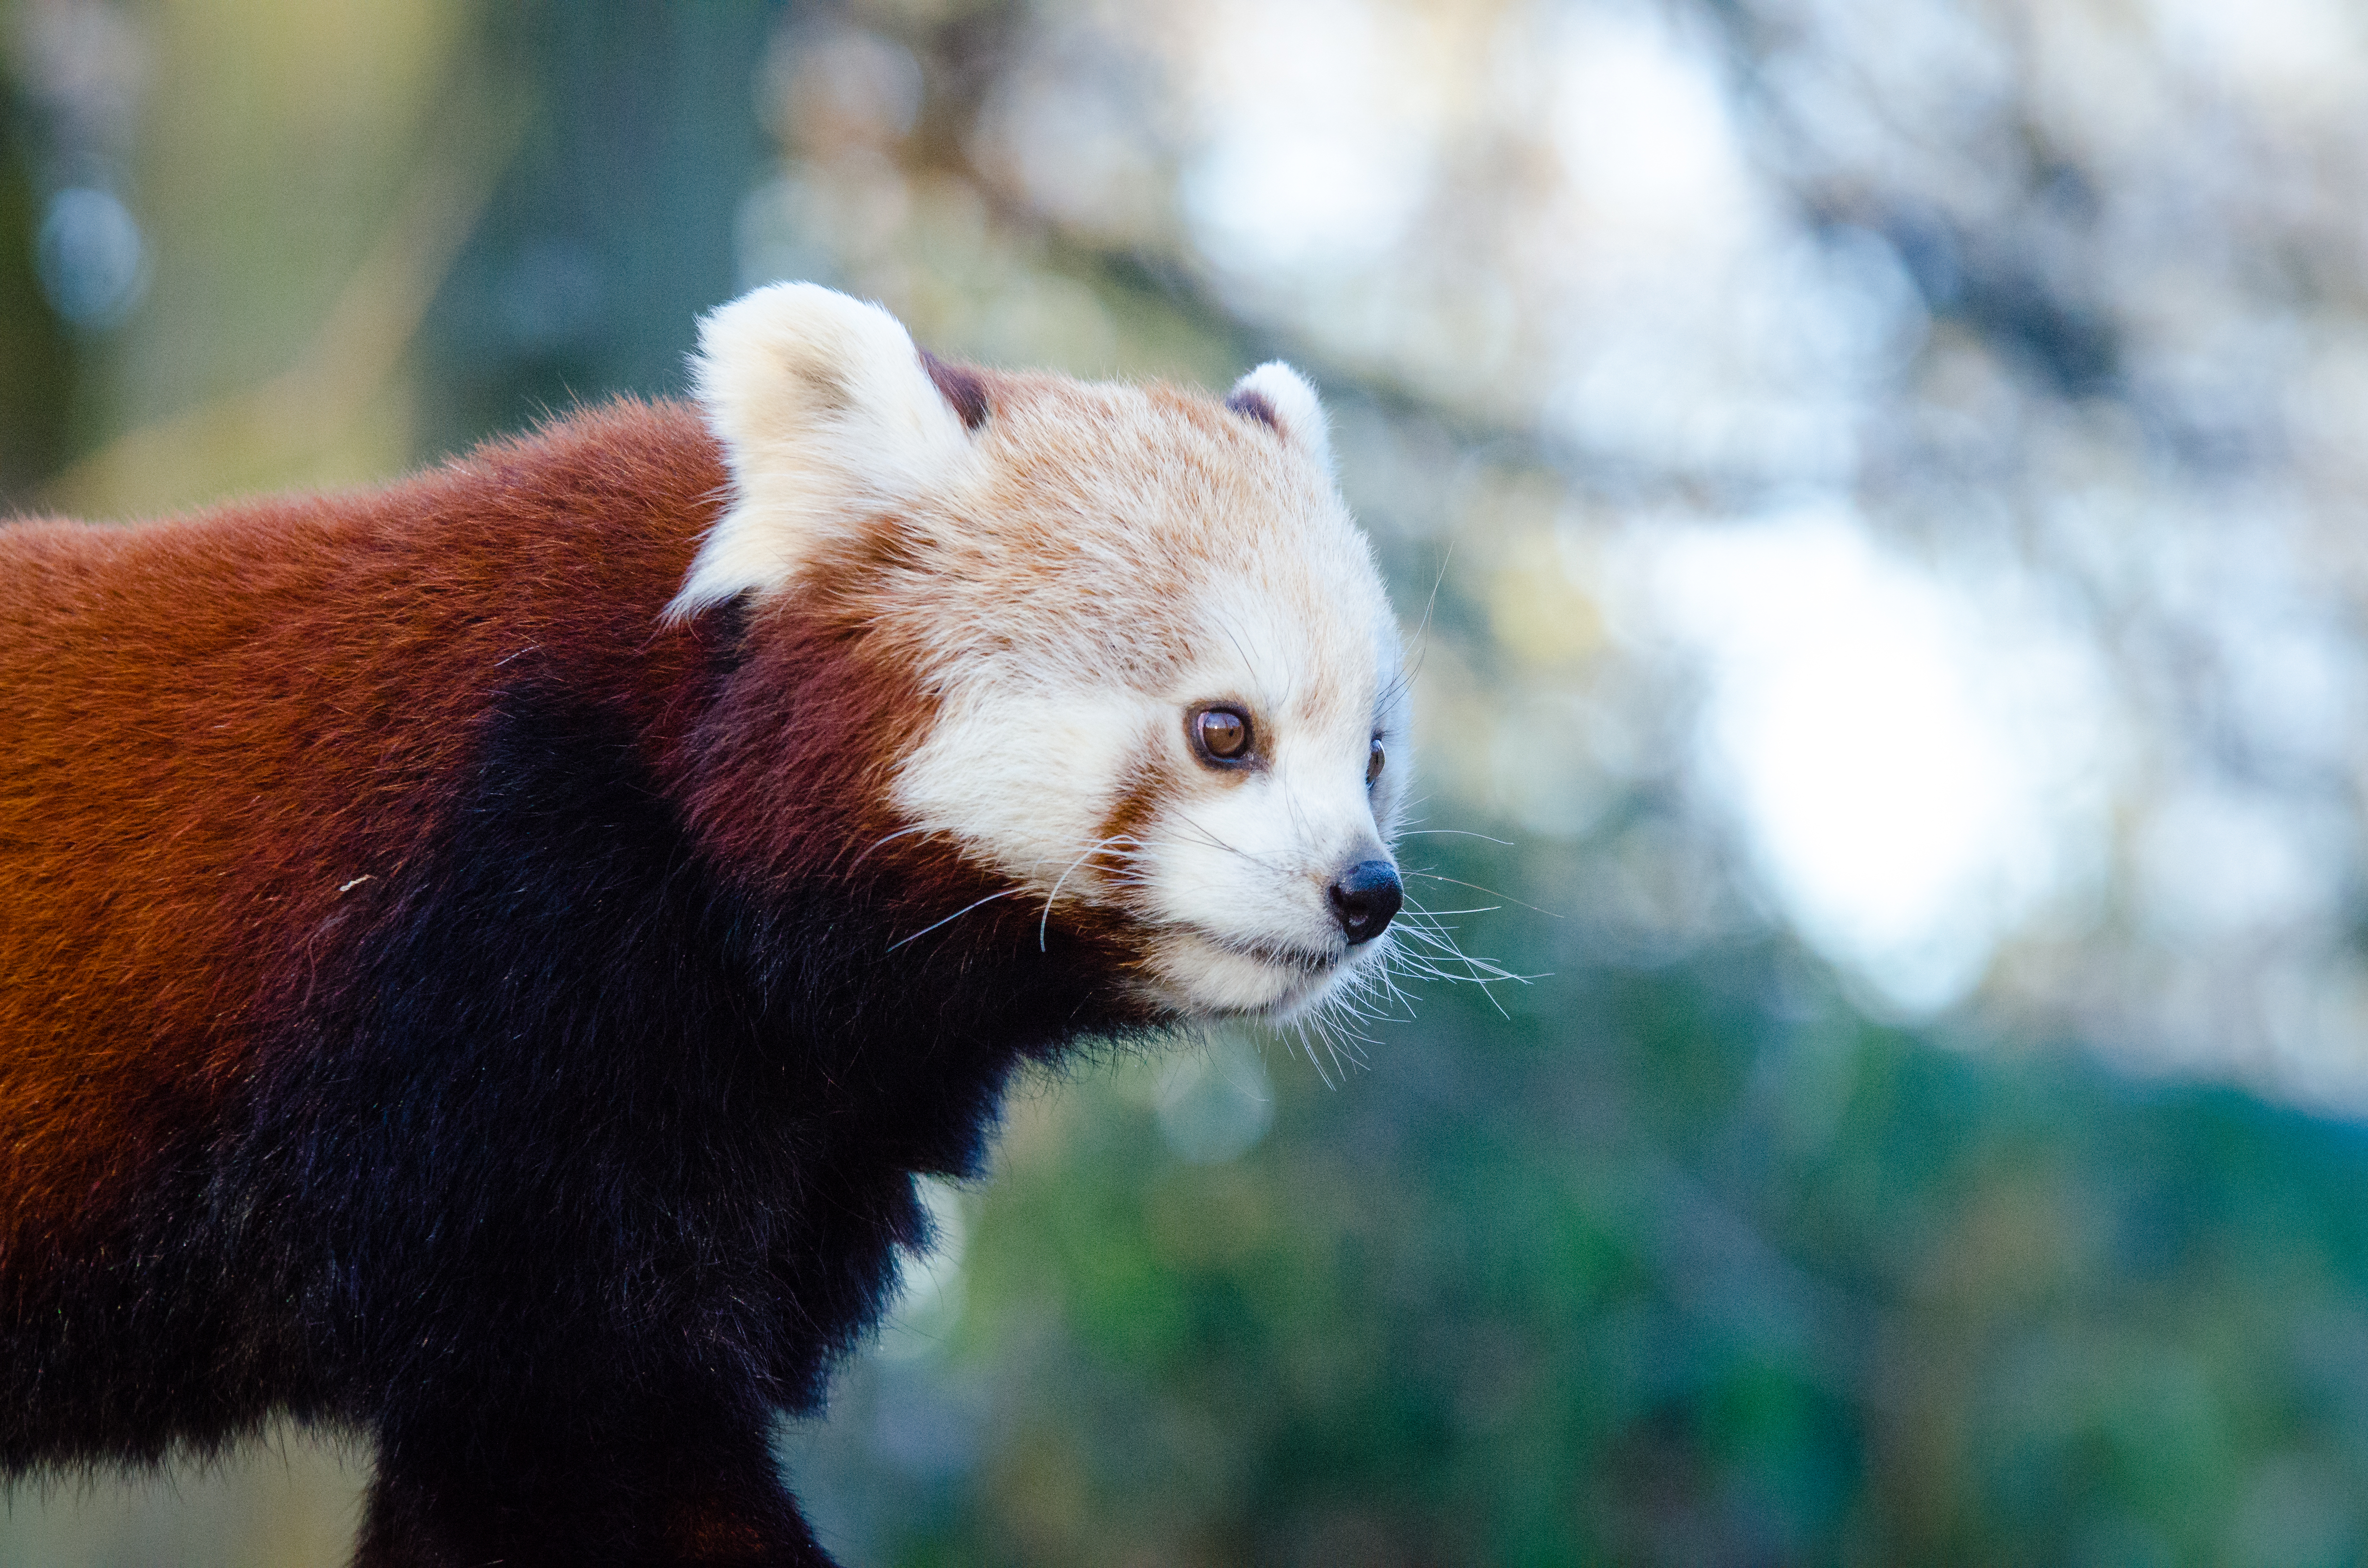
tree, nature, bokeh, blur, field, vintage, sweet, feet, animal, cute, female, bear, wildlife, zoo, fur, orange, young, spring, green, high, red, foot, mammal, nikon, fauna, red panda, panda, 2015, face, nose, whiskers, paw, tail, animals, ears, endangered, vertebrate, germany, deutschland, frhling, natur, paws, tier, depth, iso, ss, depthoffield, fell, grn, gesicht, baum, adorable, bamboo, d7000, roter, kleiner, niedlich, sues, suess, species, bedrohte, tierart, tierpark, weiblich, jungtier, jung, ohren, schwanz, nase, bedroht, ailurus, fulgens, mozilla, firefox, wochenende, weekend, carnivoran